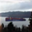
Label: ship